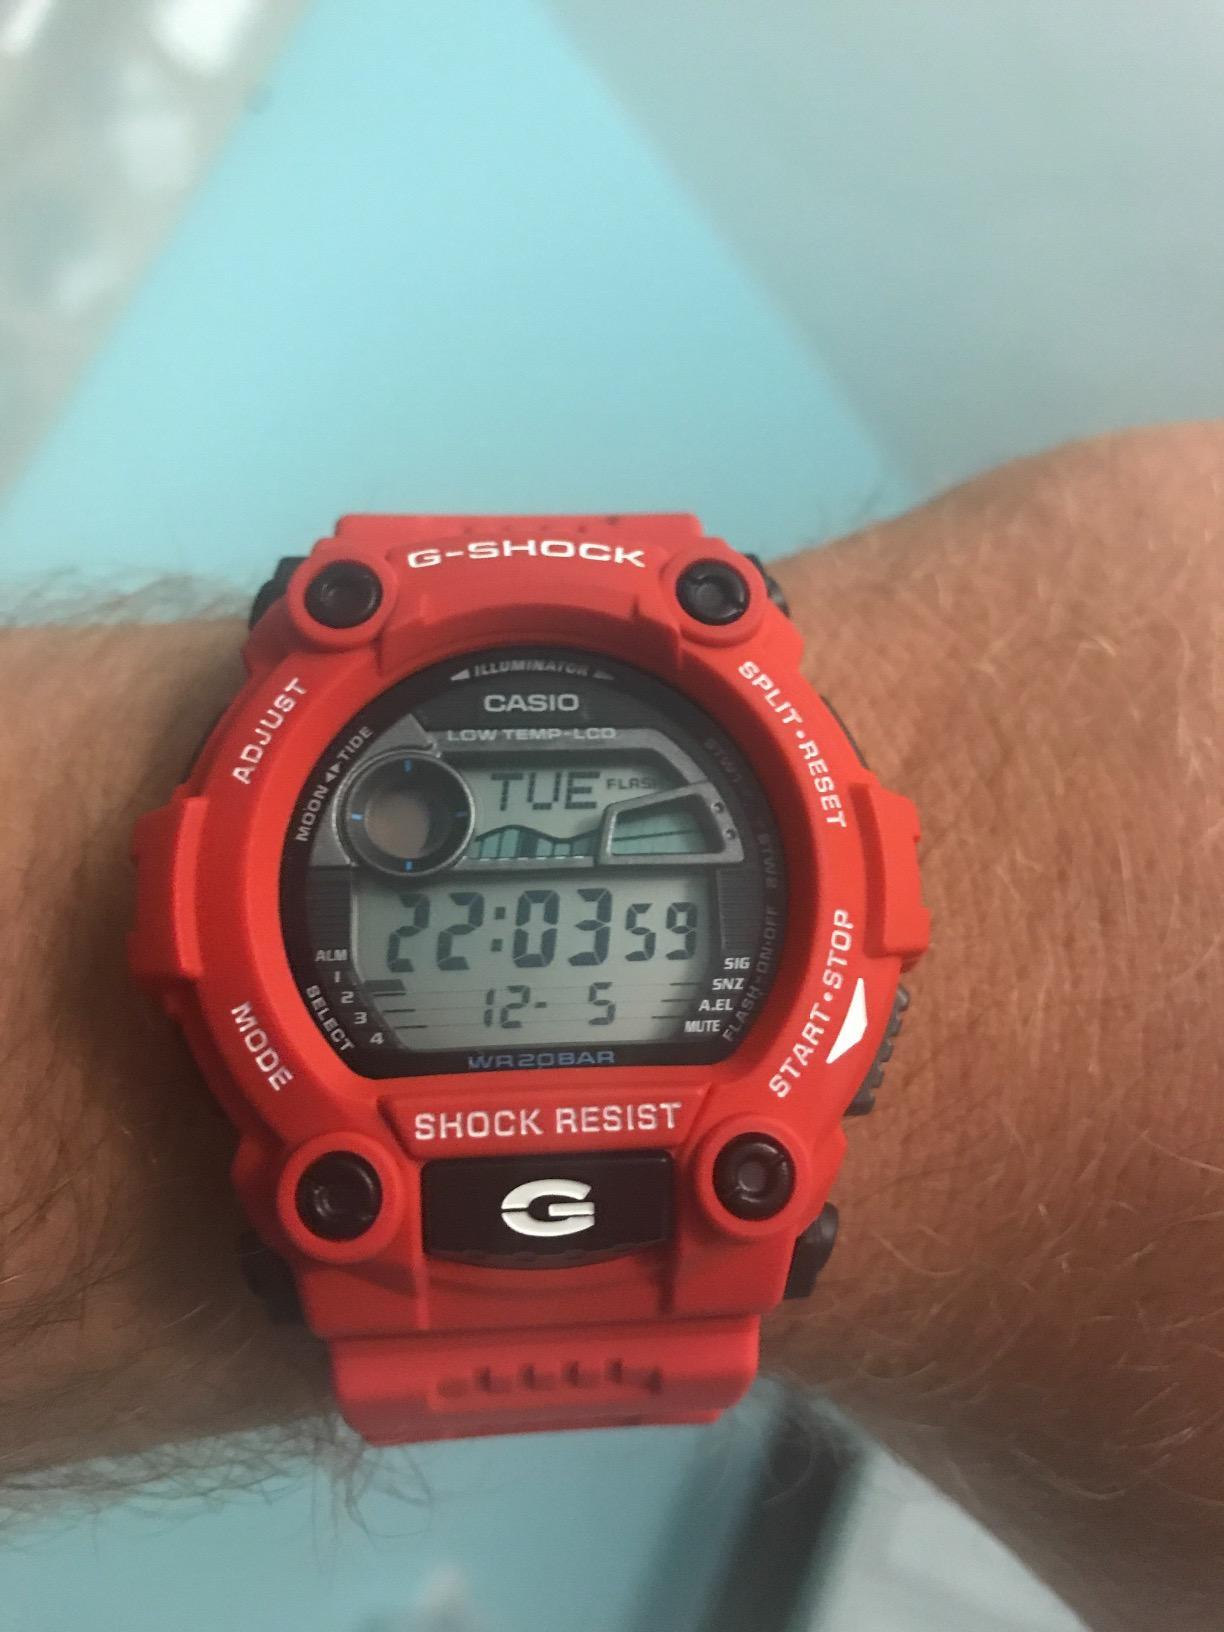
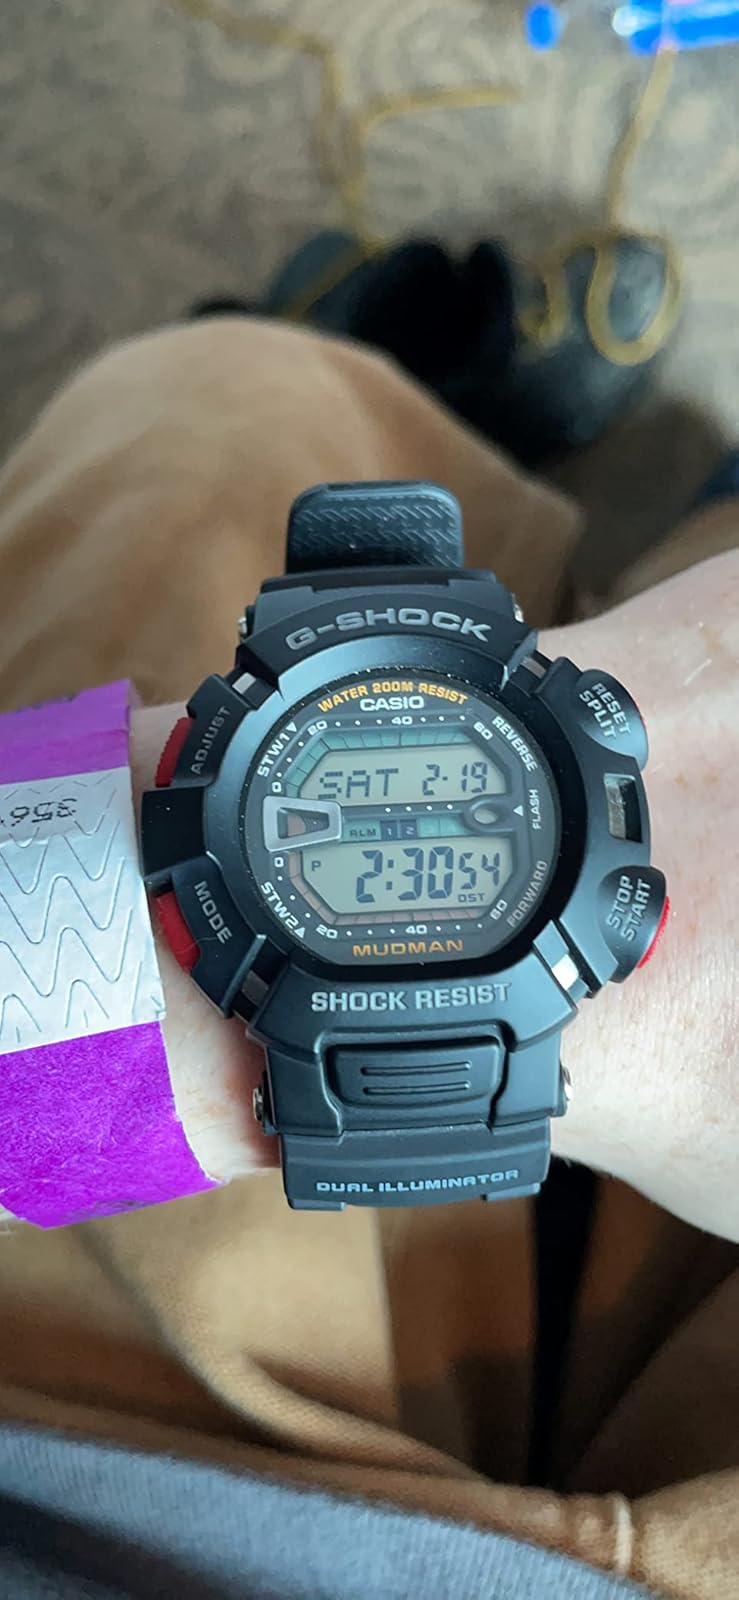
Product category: accessories_watch
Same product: no